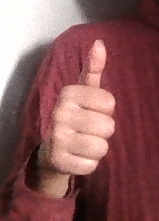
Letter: aleff